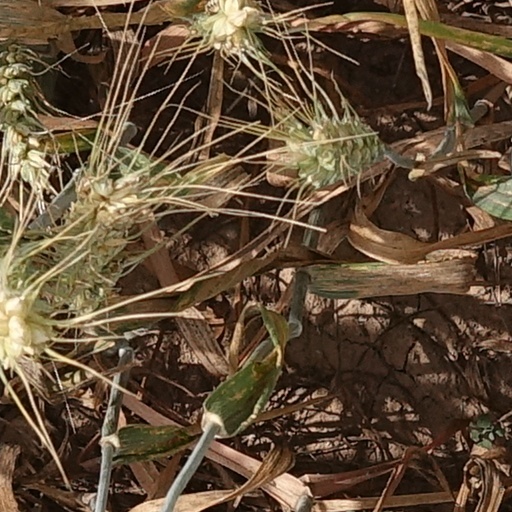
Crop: wheat